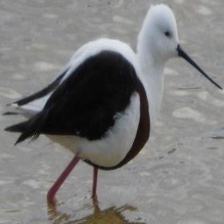
Species: BANDED STILT
Scientific name: CLADORHYNCHUS LEUCOCEPHALUS